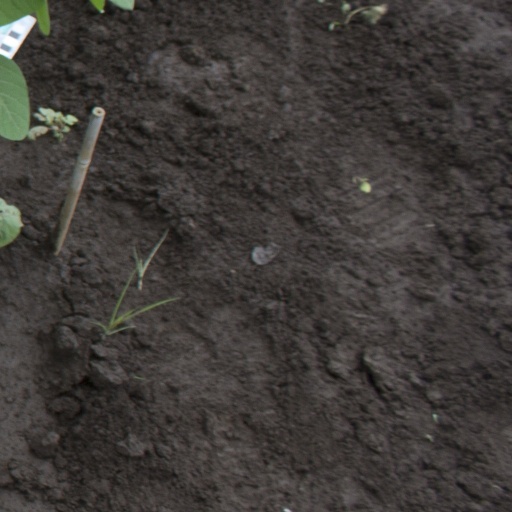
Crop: soybean